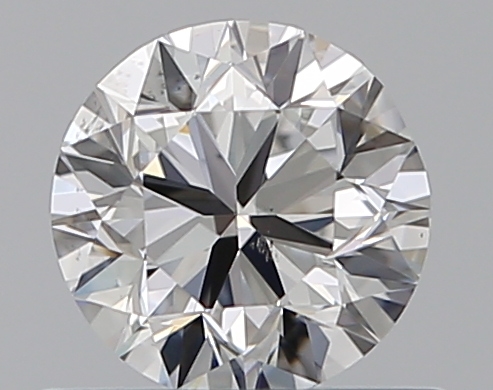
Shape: round
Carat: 0.5
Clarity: SI1
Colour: F
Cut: VG
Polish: EX
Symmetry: GD
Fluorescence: N
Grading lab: GIA
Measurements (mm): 4.89 x 4.98 x 3.18